Arab Chamber of Commerce and Industry

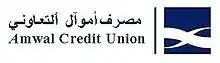
ACU Logo

The Arab Chamber of Commerce and Industry recognised that when The Chamber was established there was a lack of Islamic Banking in Hong Kong and China. In 2009 it established the Amwal Credit Union, which would provide Shariah compliant, Islamic banking and finance based on the core principles of community and individual responsibility, environmental responsibility, and Islamically permissible banking practices.